Italian Radicals

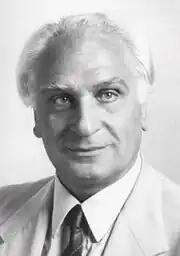
Marco Pannella, historical Radical Party leader

The Radical Party was long a left-libertarian movement in Italy, often proposing itself as the most extreme opposition to the Italian political establishment. When Silvio Berlusconi entered the political arena in 1994, the Radicals, who were then organised mostly into the Pannella List and were attracted by Berlusconi's proposed economic liberalism, supported him, albeit critically and without becoming directly involved in his centre-right first government (1994–1995), in the hope of a "liberal revolution" as opposed to the conservative and statist political establishment represented by traditional parties.